Yasser Abed Rabbo

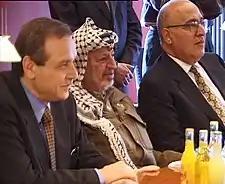

In 1994, he entered the Israeli-occupied Palestinian territories to assume his position in the newly formed Palestinian National Authority. Representing FIDA, he served as the Culture and Arts Minister in Arafat's cabinet between 1994 and 2004. He headed the Palestinian negotiating team in final status peace talks with the Israelis between September 1999 and May 2000, and later took part in the Camp David II Summit in July 2000. Abed Rabbo participated in the 2001 Taba Summit.